James O'Neill (actor, born 1847)

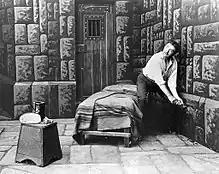
Edmond Dantès (James O'Neill) loosens a stone before making his escape from the Château d'If in "The Count of Monte Cristo" (1913)

At the age of 21, he made his stage debut in a Cincinnati, Ohio, production of Boucicault's "The Colleen Bawn" (1867). Also in 1867, Edwin Forrest embarked on a "farewell tour". O'Neill had a minor part in Forrest's Cincinnati production of "Virginius", and then joined a travelling repertory company. He played a young sailor in Joseph Jefferson's "Rip Van Winkle" and for the first time found his brogue a handicap. He also played Macduff to Edwin Booth's Macbeth.